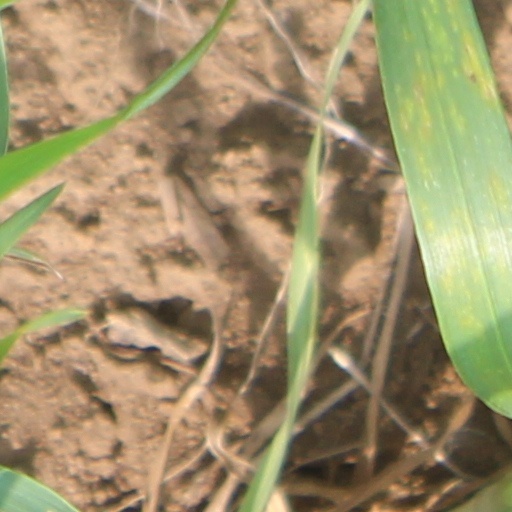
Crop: wheat